Red-figure pottery

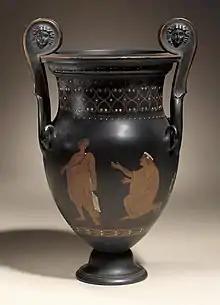
Wedgwood volute krater vase, , using a variety of techniques to imitate red-figure vase painting

About 65,000 red-figure vases and vase fragments are known to have survived. The study of ancient pottery and of Greek vase painting began already in the Middle Ages. Restoro d'Arezzo dedicated a chapter ("Capitolo delle vasa antiche") of his description of the world to ancient vases (Della composizione del mondo, libro VIII, capitolo IV). He considered especially the clay vessels as perfect in terms of shape, colour, and artistic style. Nevertheless, initially the attention focused on vases in general, and perhaps especially on stone vases. The first collections of ancient vases, including some painted vessels, developed during the Renaissance. We even know of some imports from Greece to Italy at that time. Still, until the end of the Baroque period, vase painting was overshadowed by other genres, especially by sculpture. A rare pre-Classicist exception is a book of watercolours depicting figural vases, which was produced for Nicolas-Claude Fabri de Peiresc. Like some of his contemporary collectors, Peiresc owned a number of clay vases.